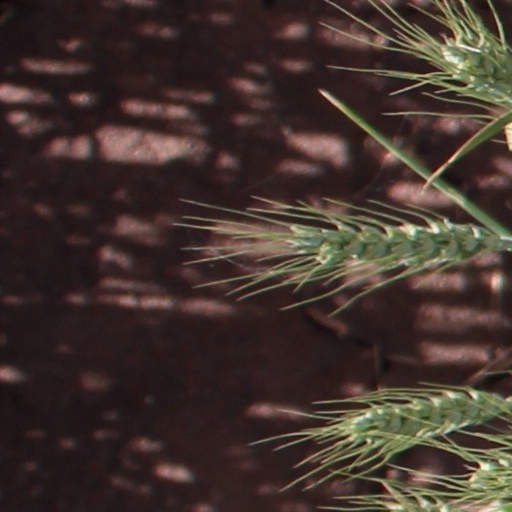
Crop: wheat